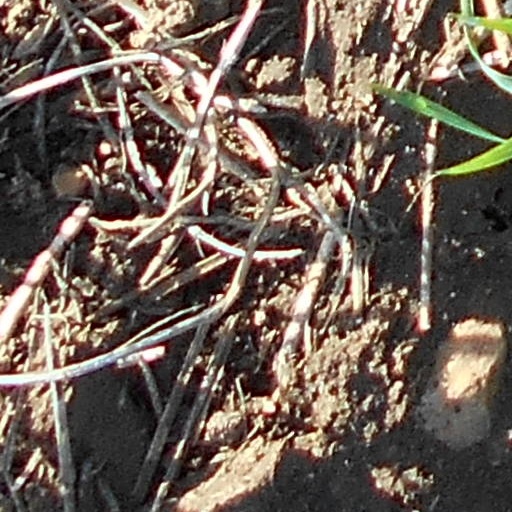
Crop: wheat